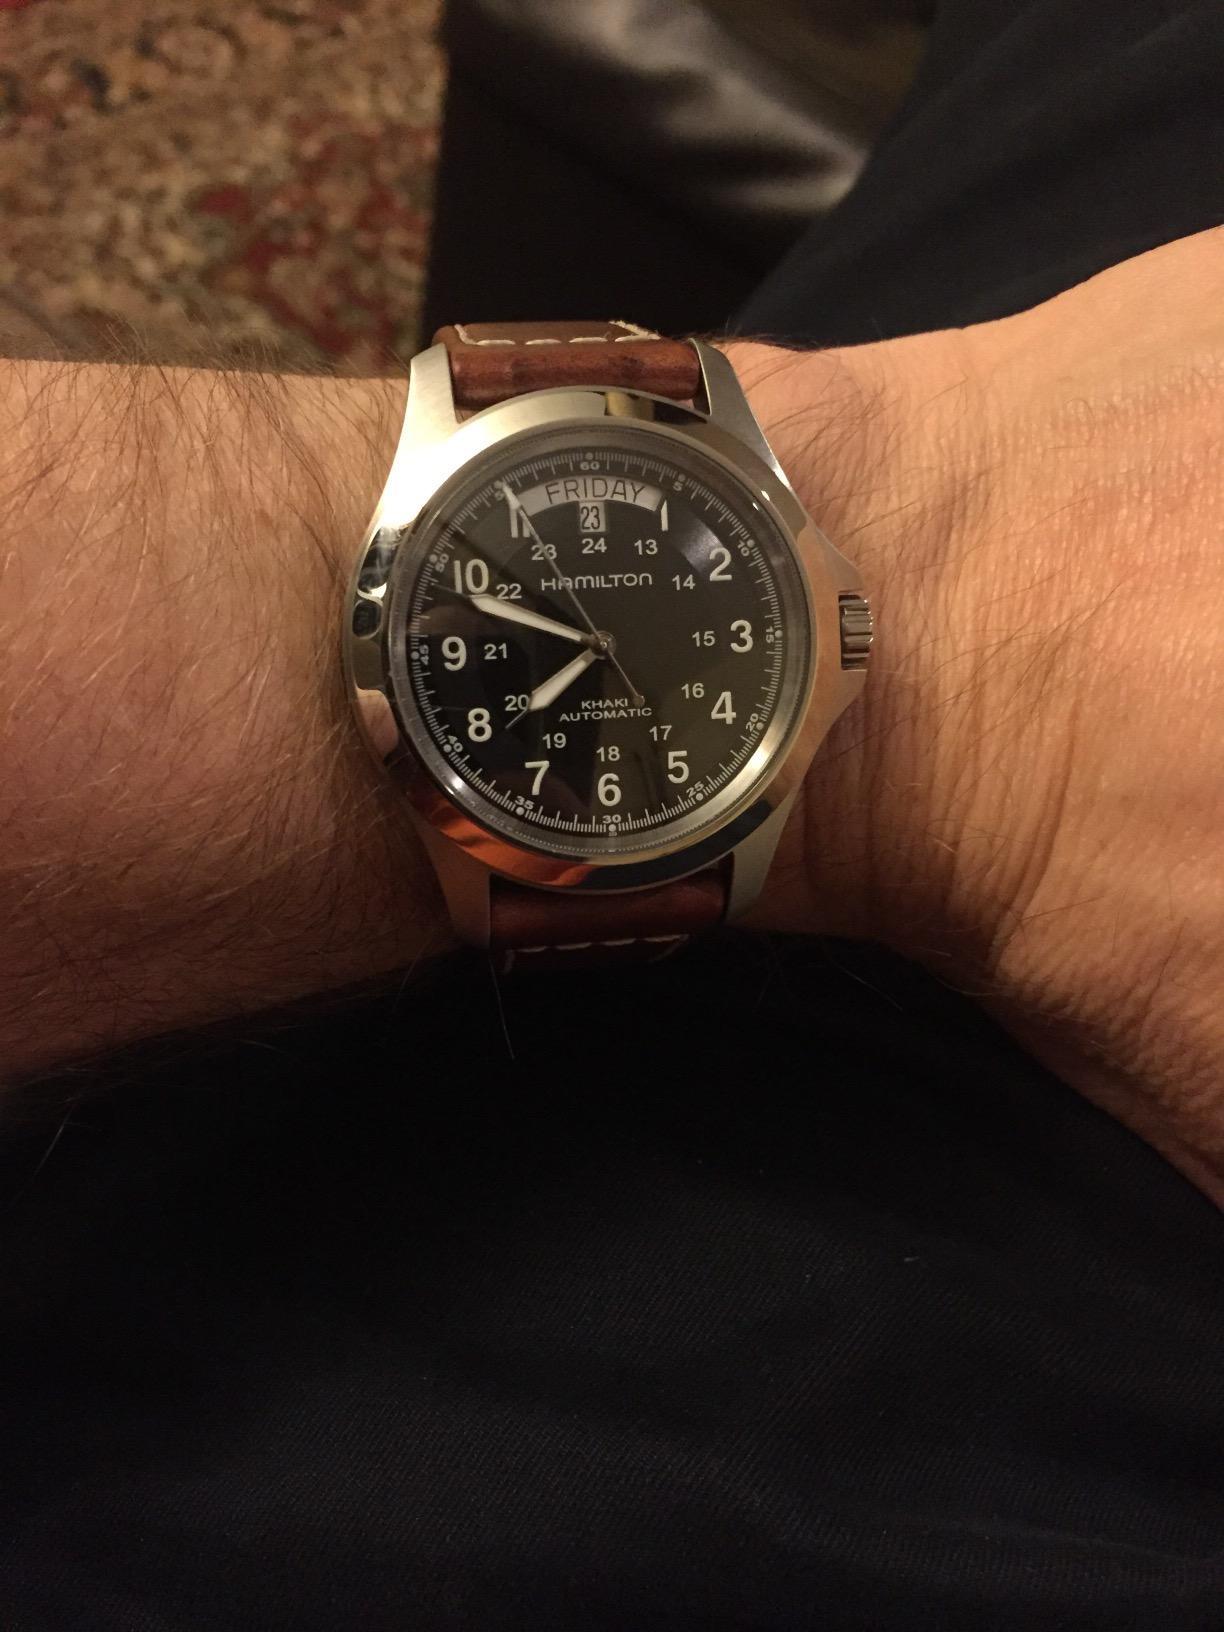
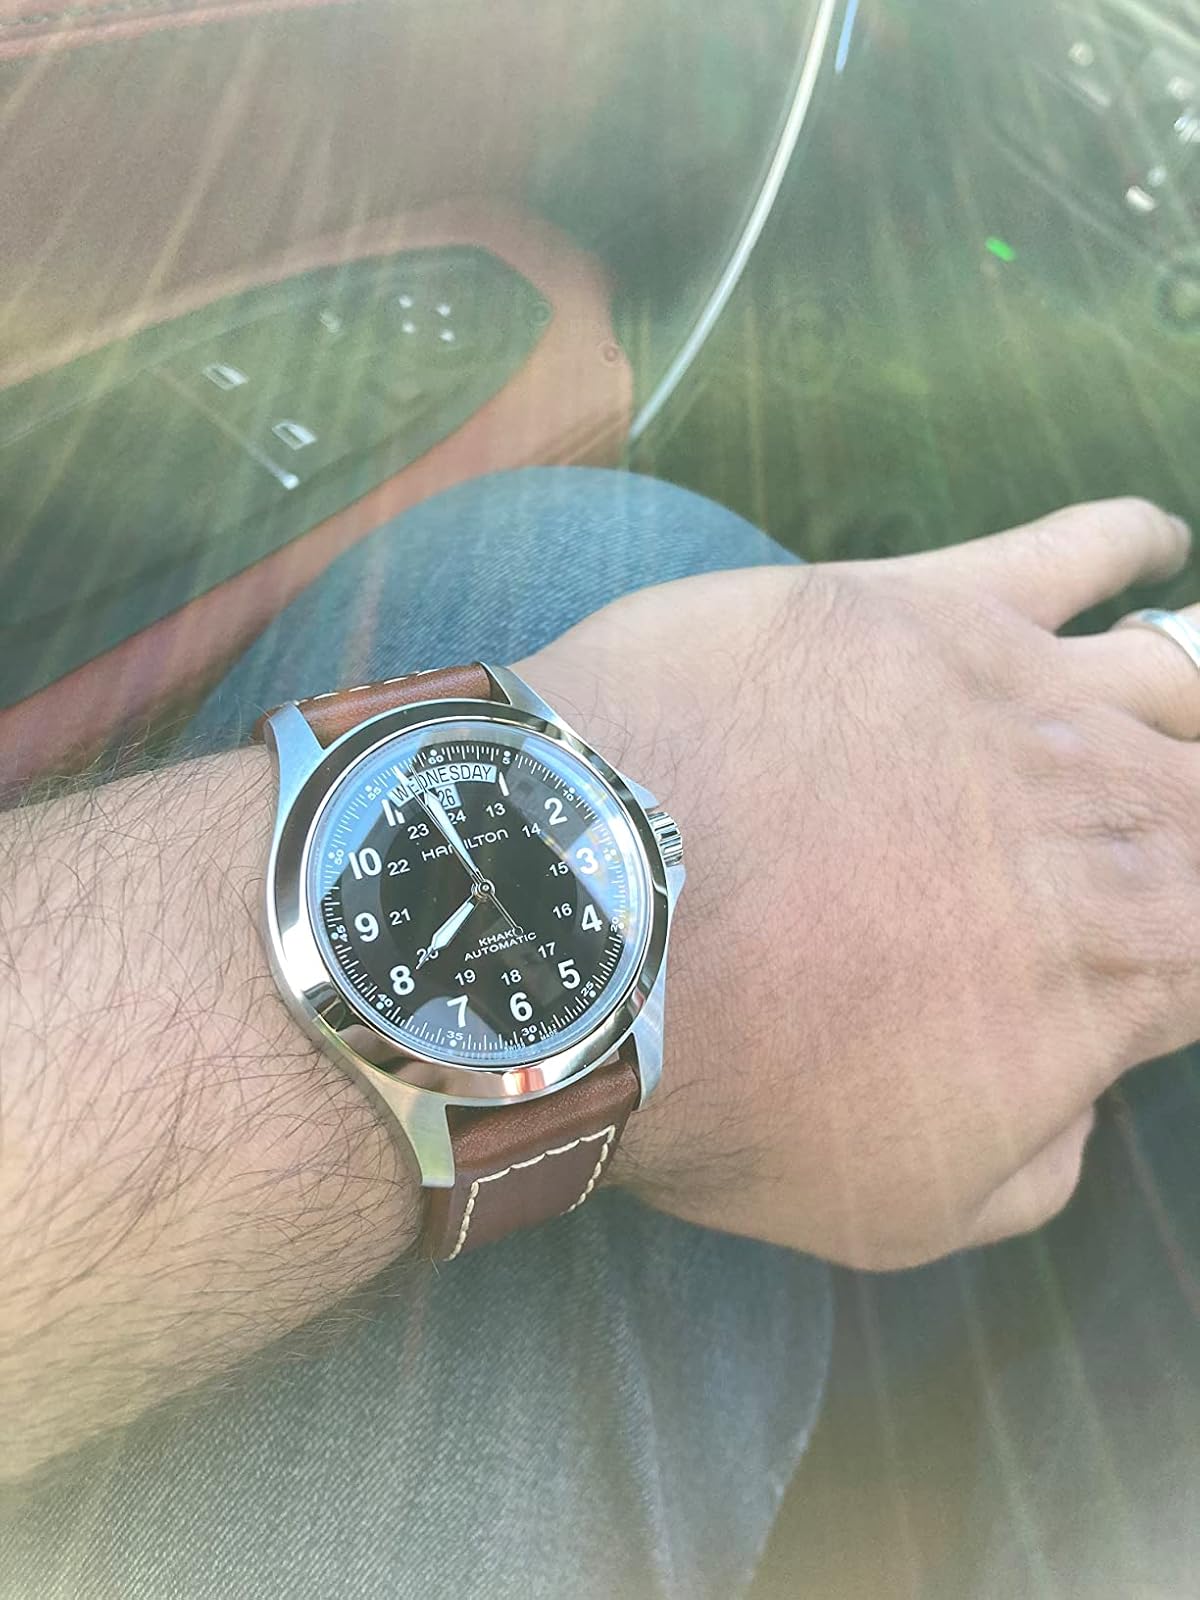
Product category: accessories_watch
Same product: yes